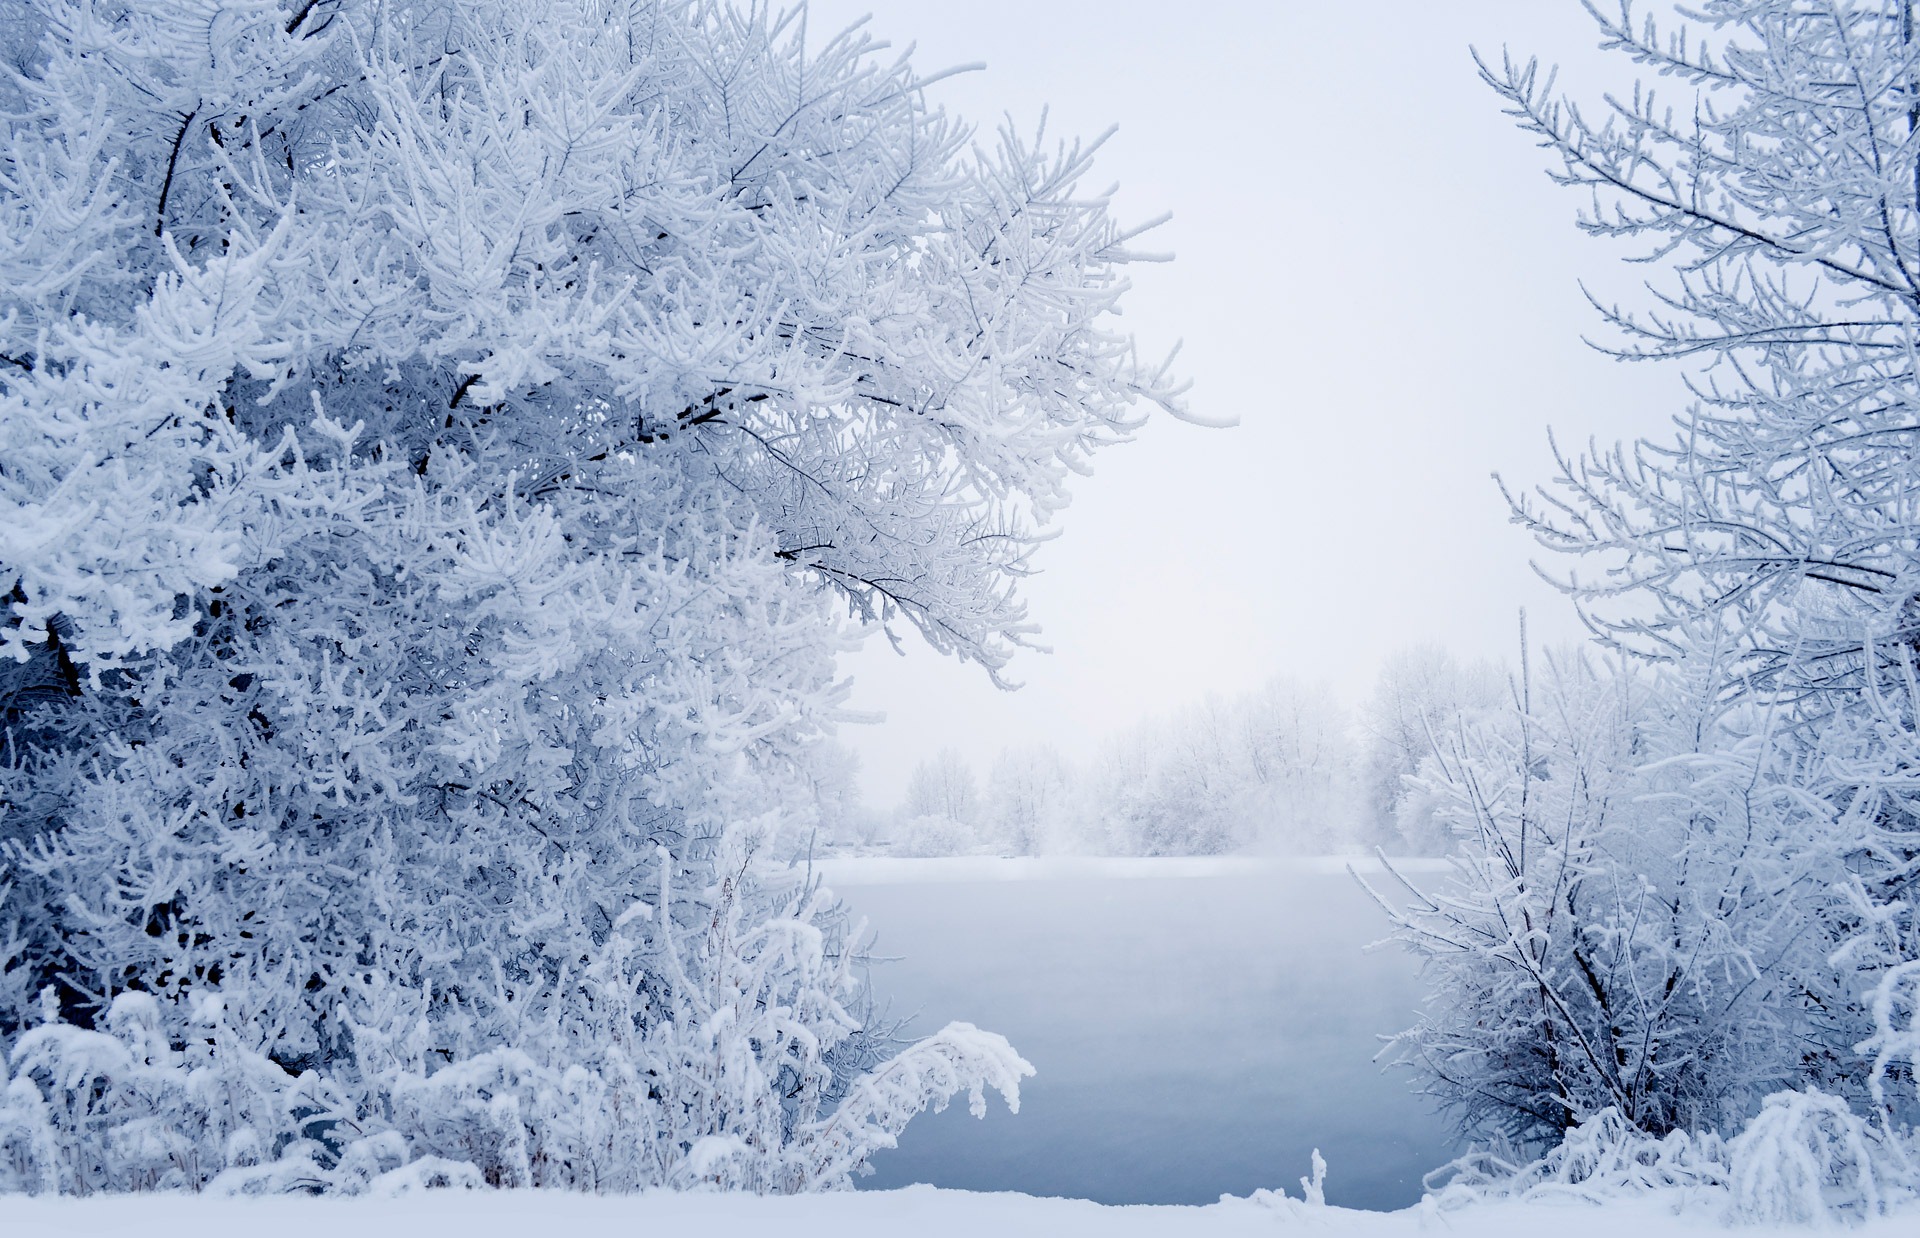
landscape, tree, water, grass, branch, snow, winter, fog, frost, river, ice, weather, season, branches, blizzard, freezing, atmospheric phenomenon, winter storm